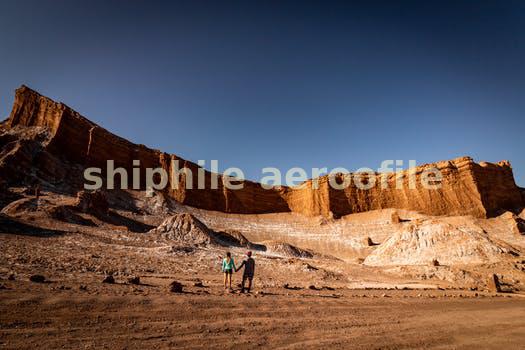
Label: Watermark